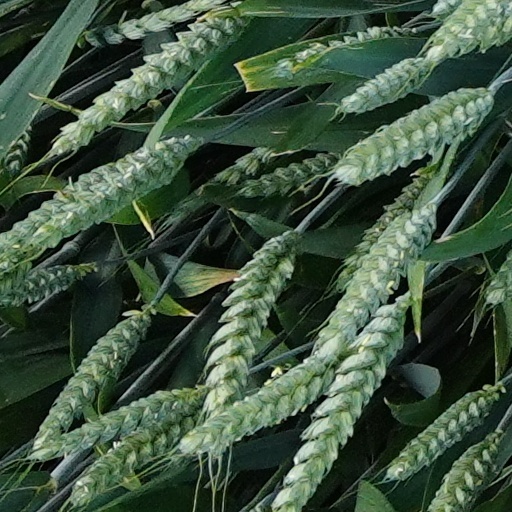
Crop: wheat